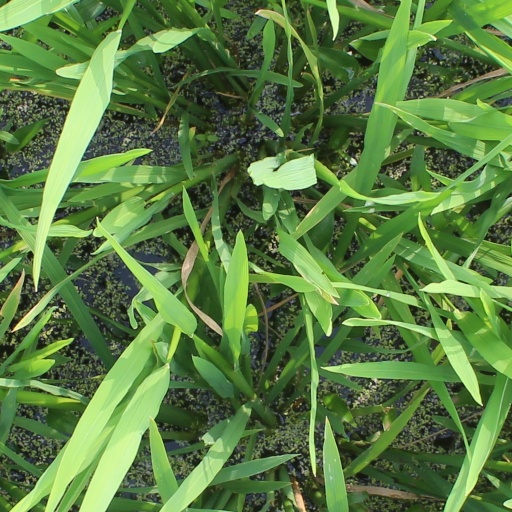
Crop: rice